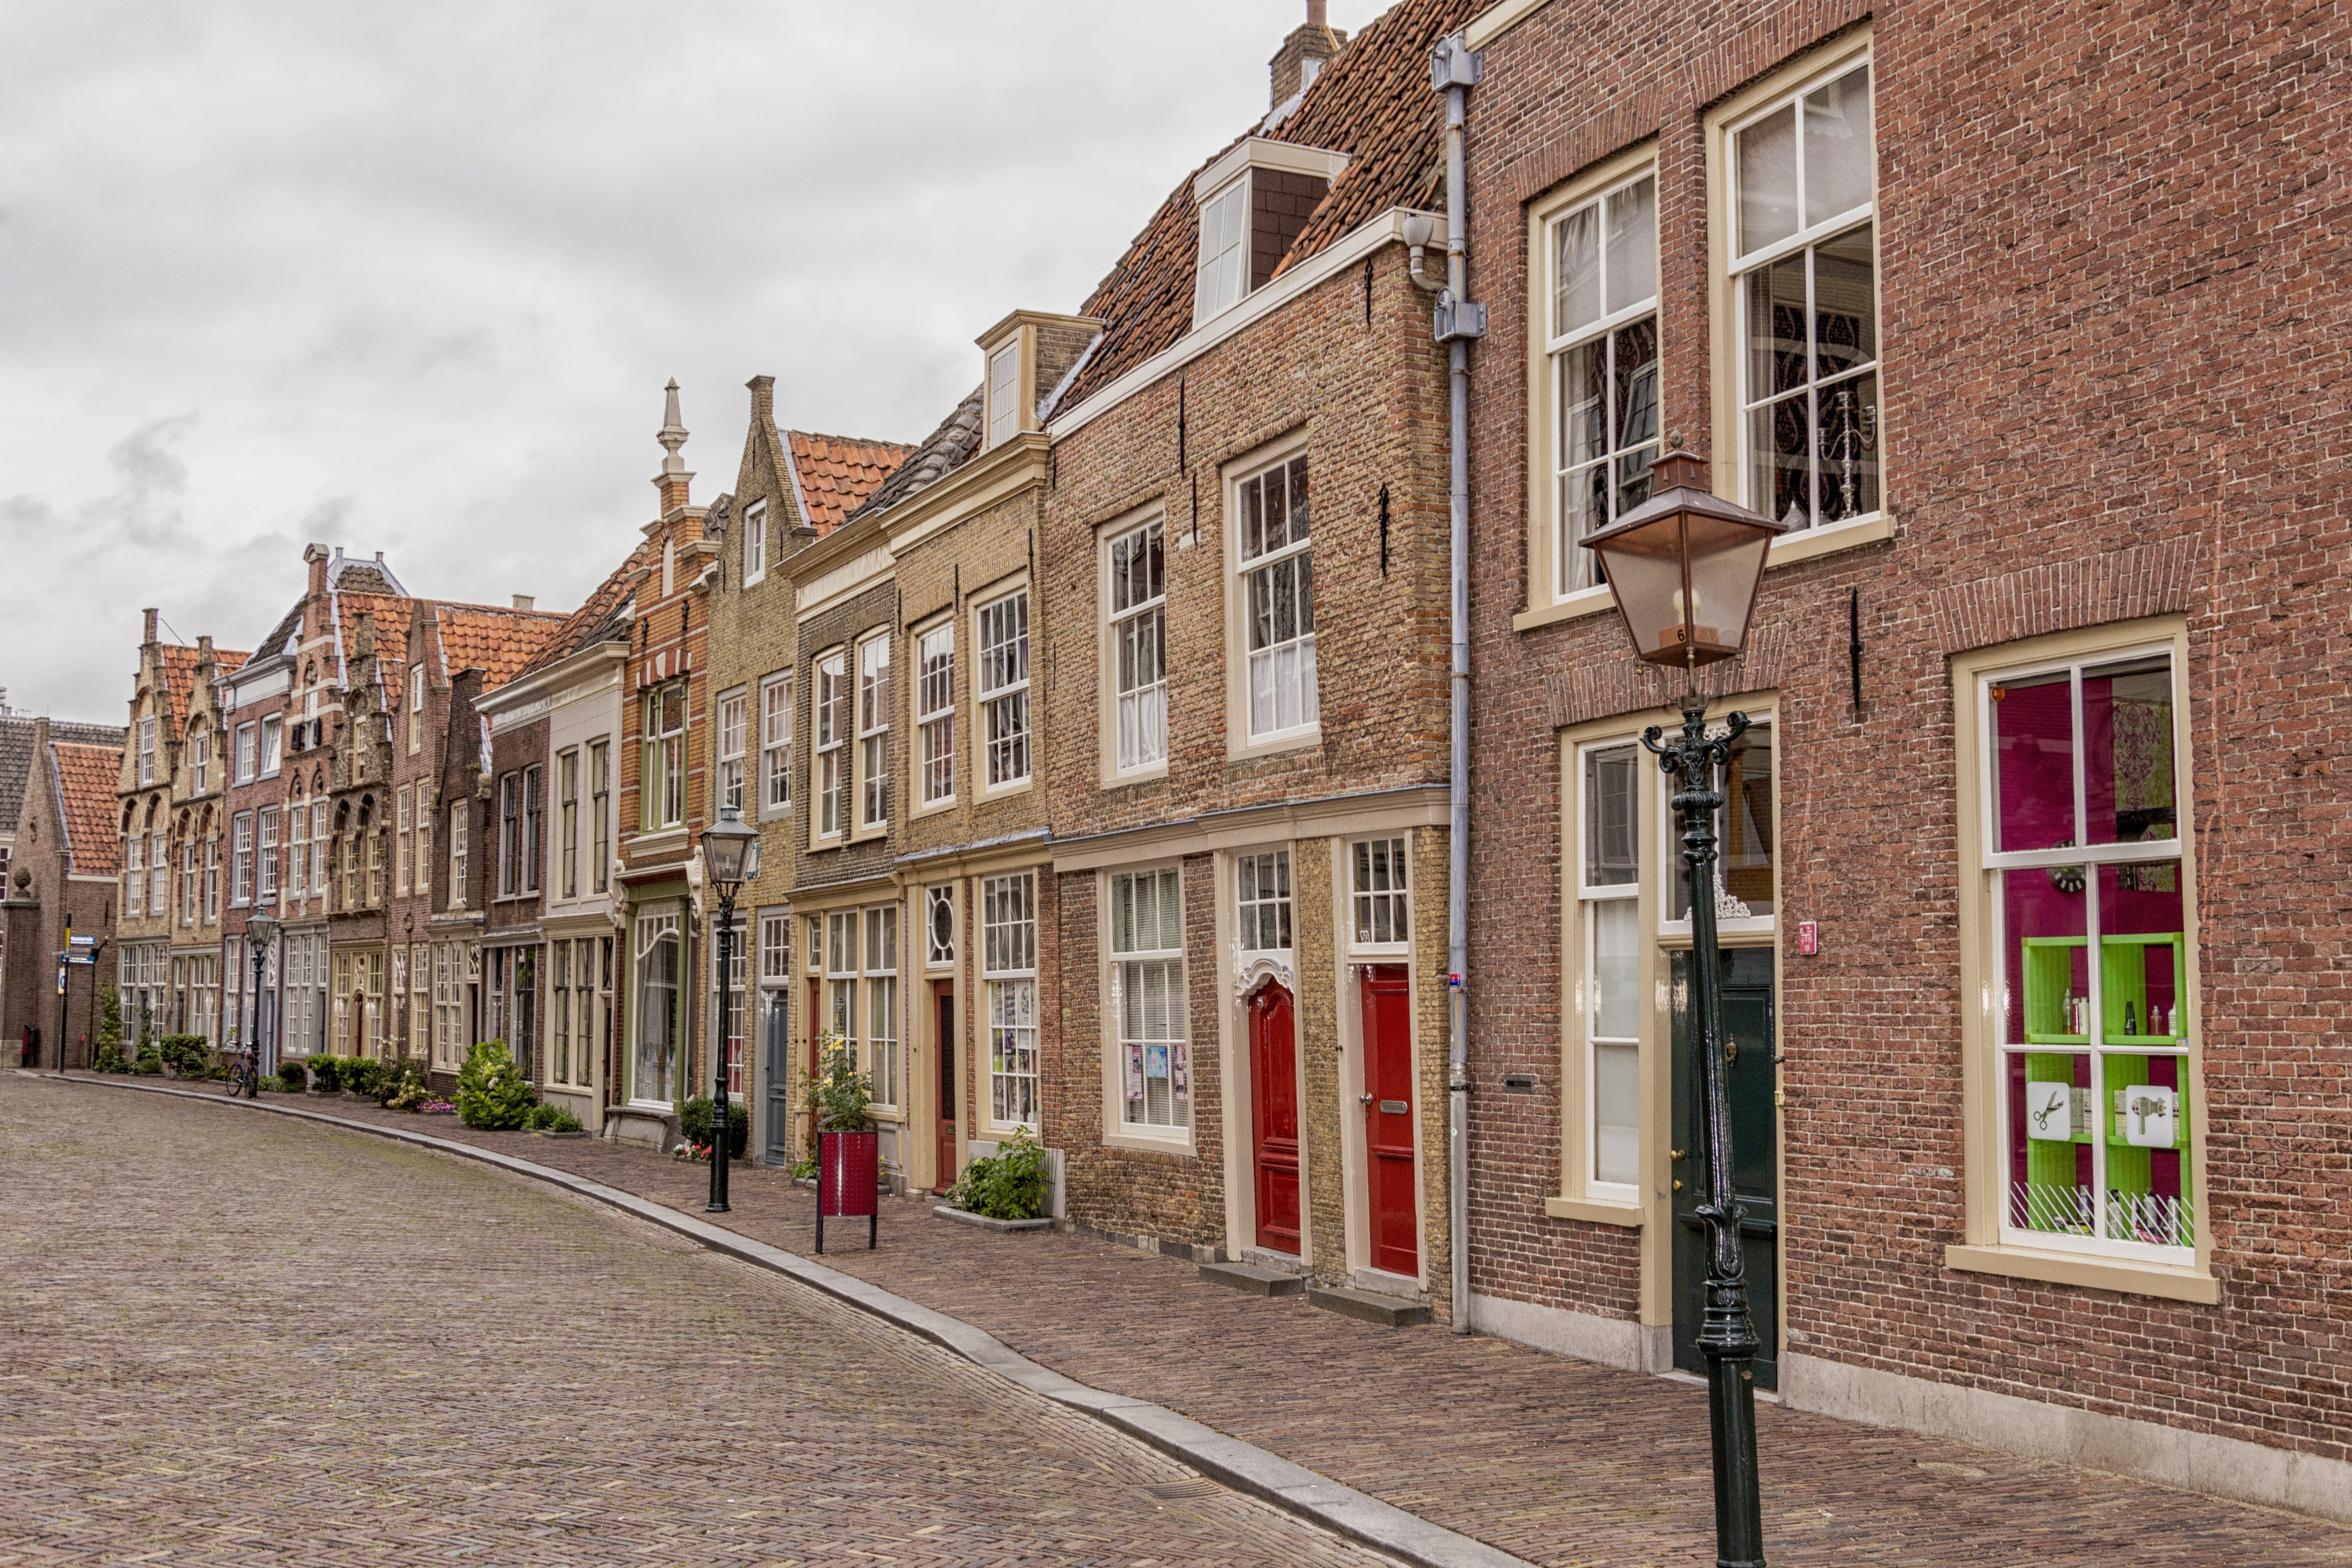
outdoor, architecture, road, street, town, building, city, wall, photo, downtown, suburb, facade, historic, apartment, waterway, holland, nederland, netherlands, infrastructure, dutch, outdoorphotography, picture, photograph, fotos, foto, estate, urbanphotography, paulvandevelde, pdvandevelde, padagudaloma, dordrecht, stadsfotografie, nederlandinfotos, historisch, urbanfotografie, stadswandeling, architectuur, pvdvfotografie, pdvandeveldedordrecht, diep, rondjedordt, dedordtevaer, dutchphotography, nederlandsefotografie, dutchphotogaraphy, totallydutch, fotografienederland, hollandsefotografie, fotografieholland, fotosdordrecht, fotosvandordrecht, hethof, hofstraat, neighbourhood, urban area, residential area, human settlement